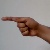
The image shows a hand gesture representing the letter 'G' in Indian Sign Language.